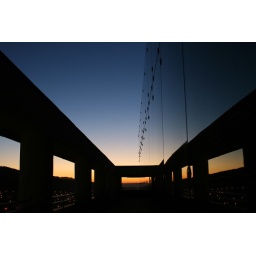
On the roof of building No. 21, one of the first skyscrapers in Europe